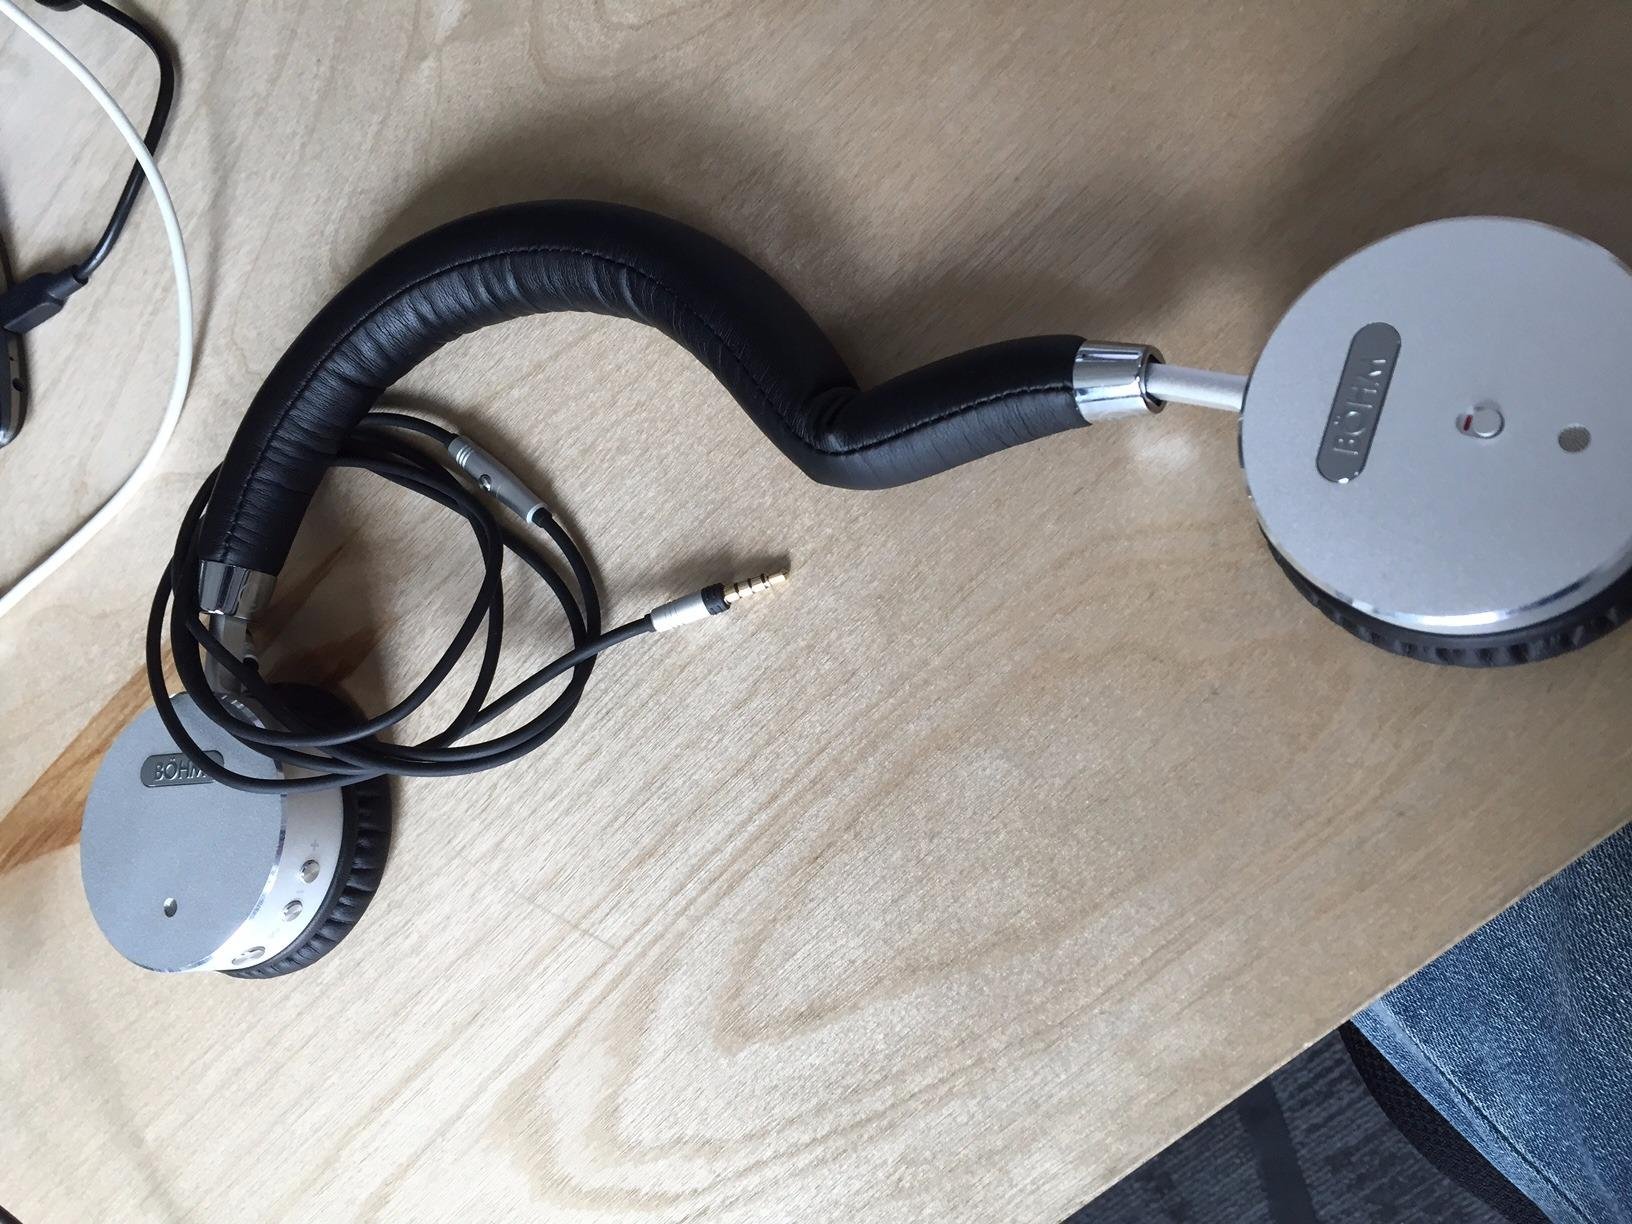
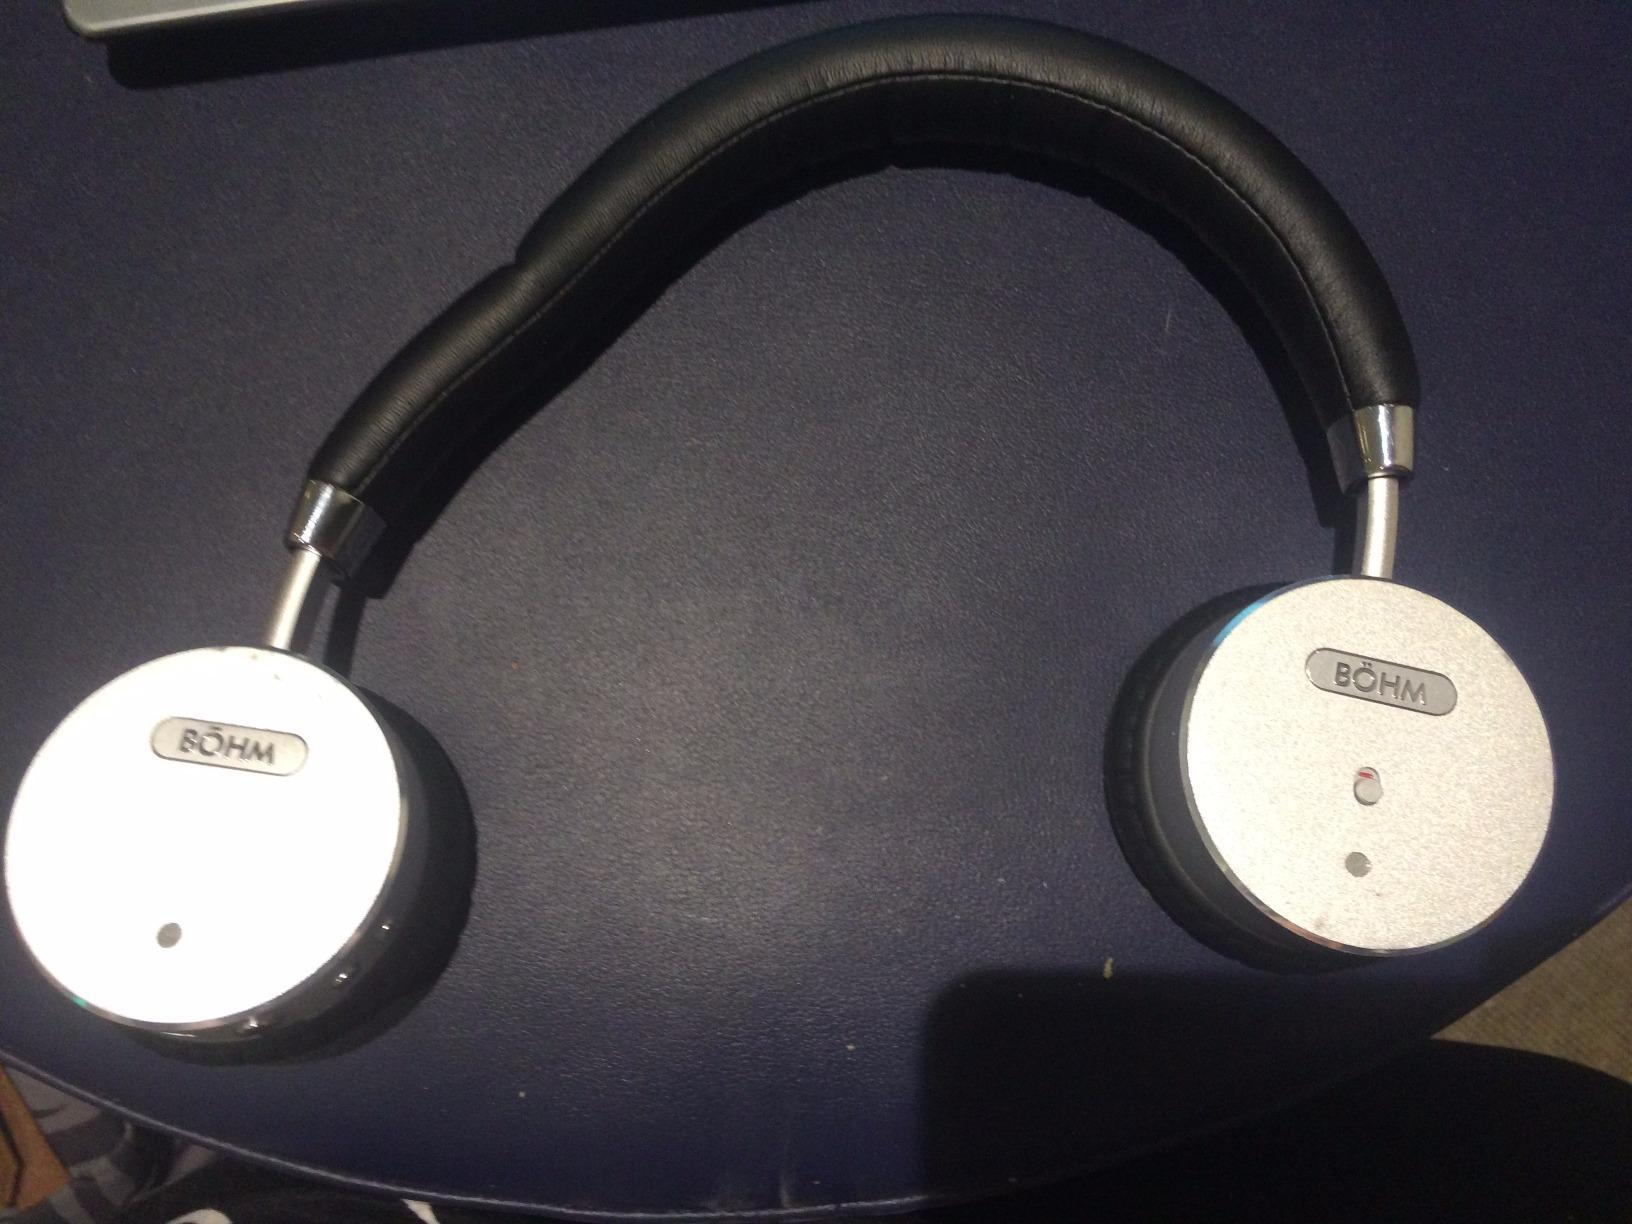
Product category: headphones
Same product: yes